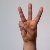
The image shows a hand gesture representing the letter 'W' in Indian Sign Language.